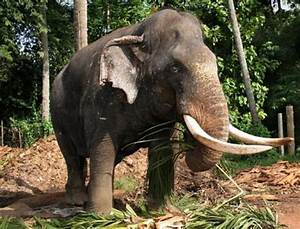
Label: elephant